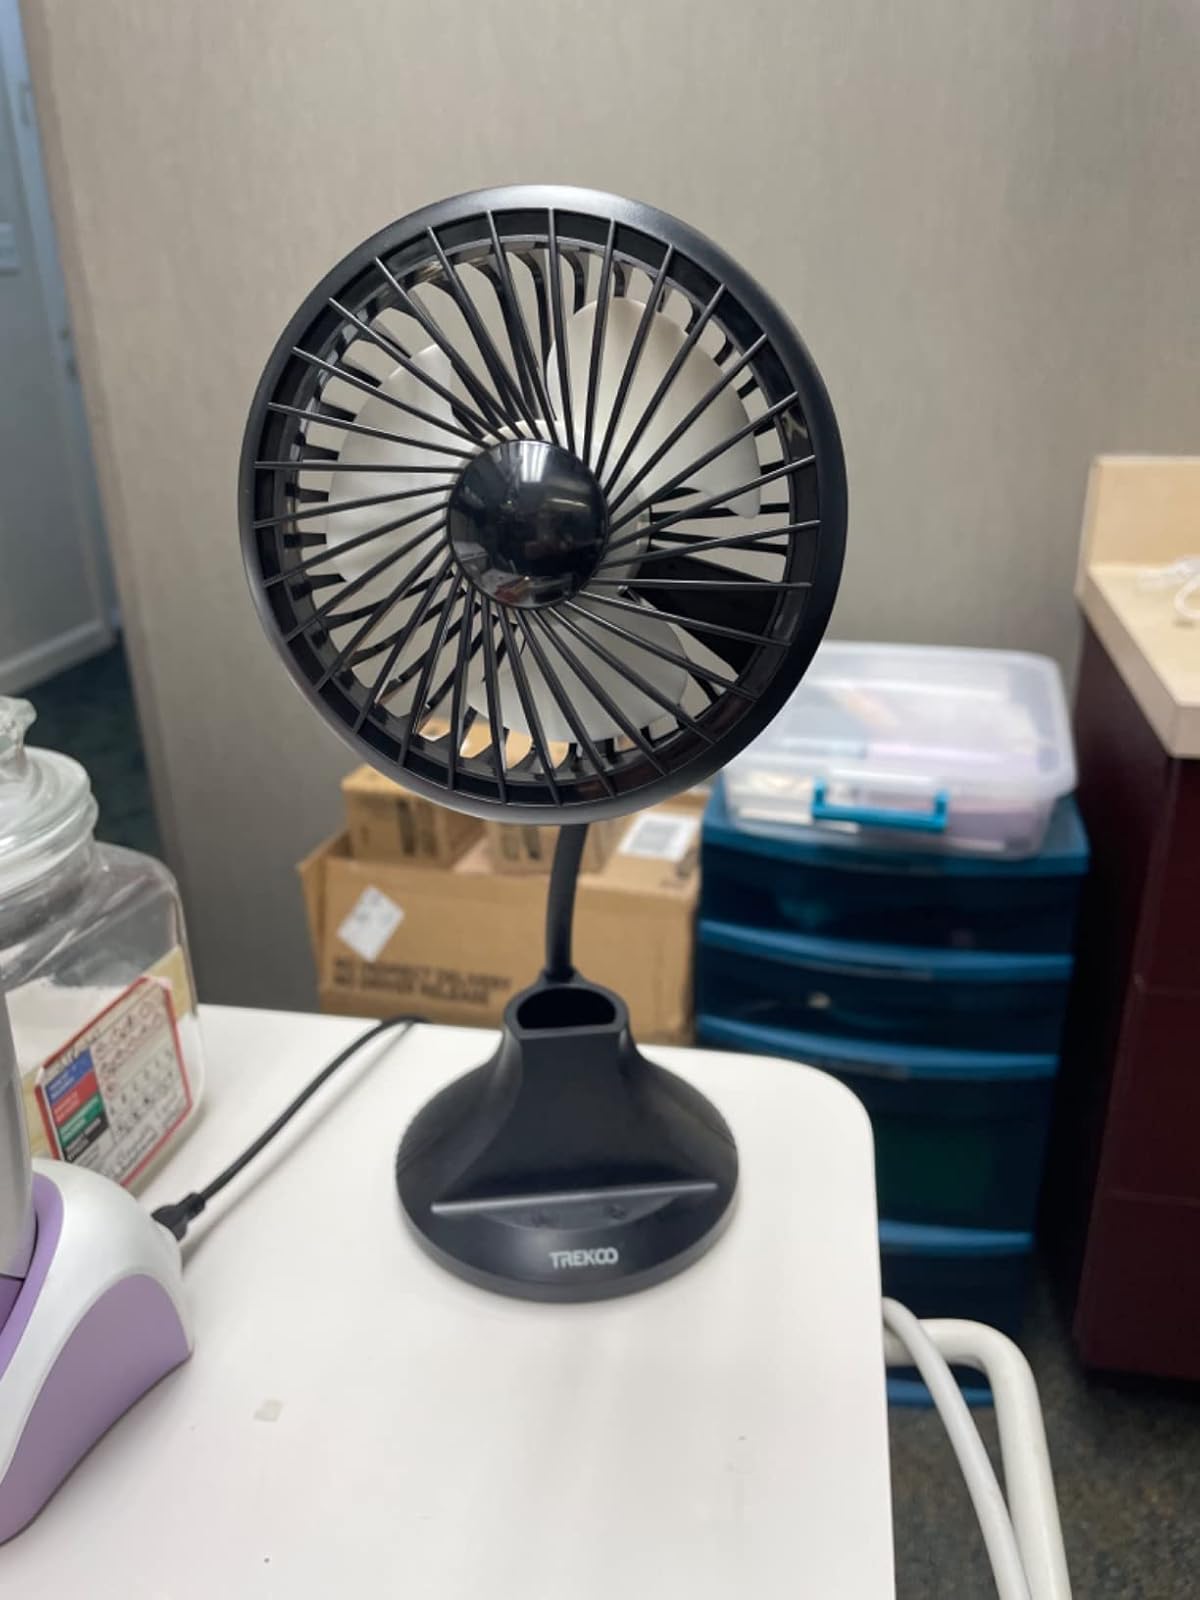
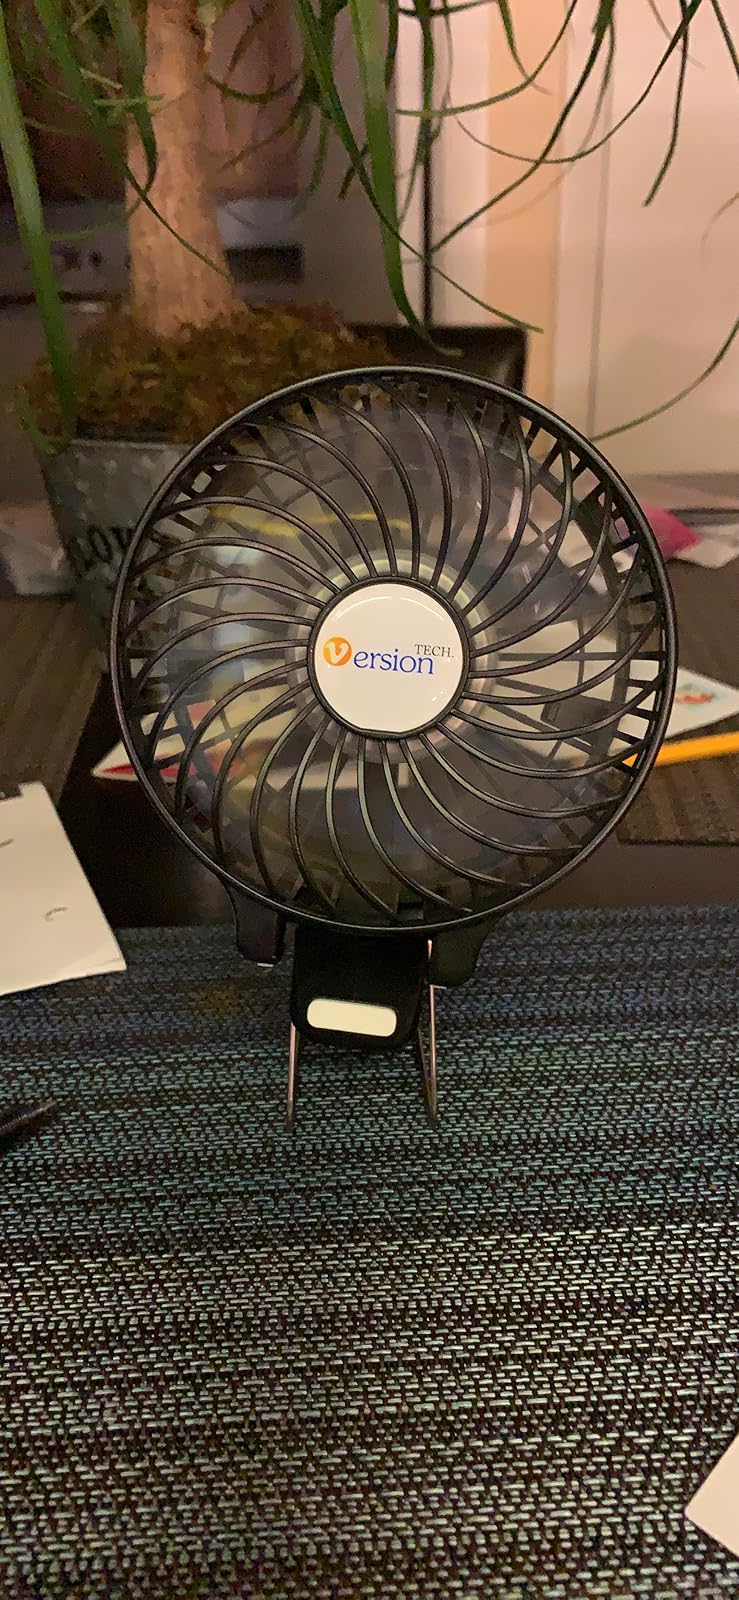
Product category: fan
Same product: no